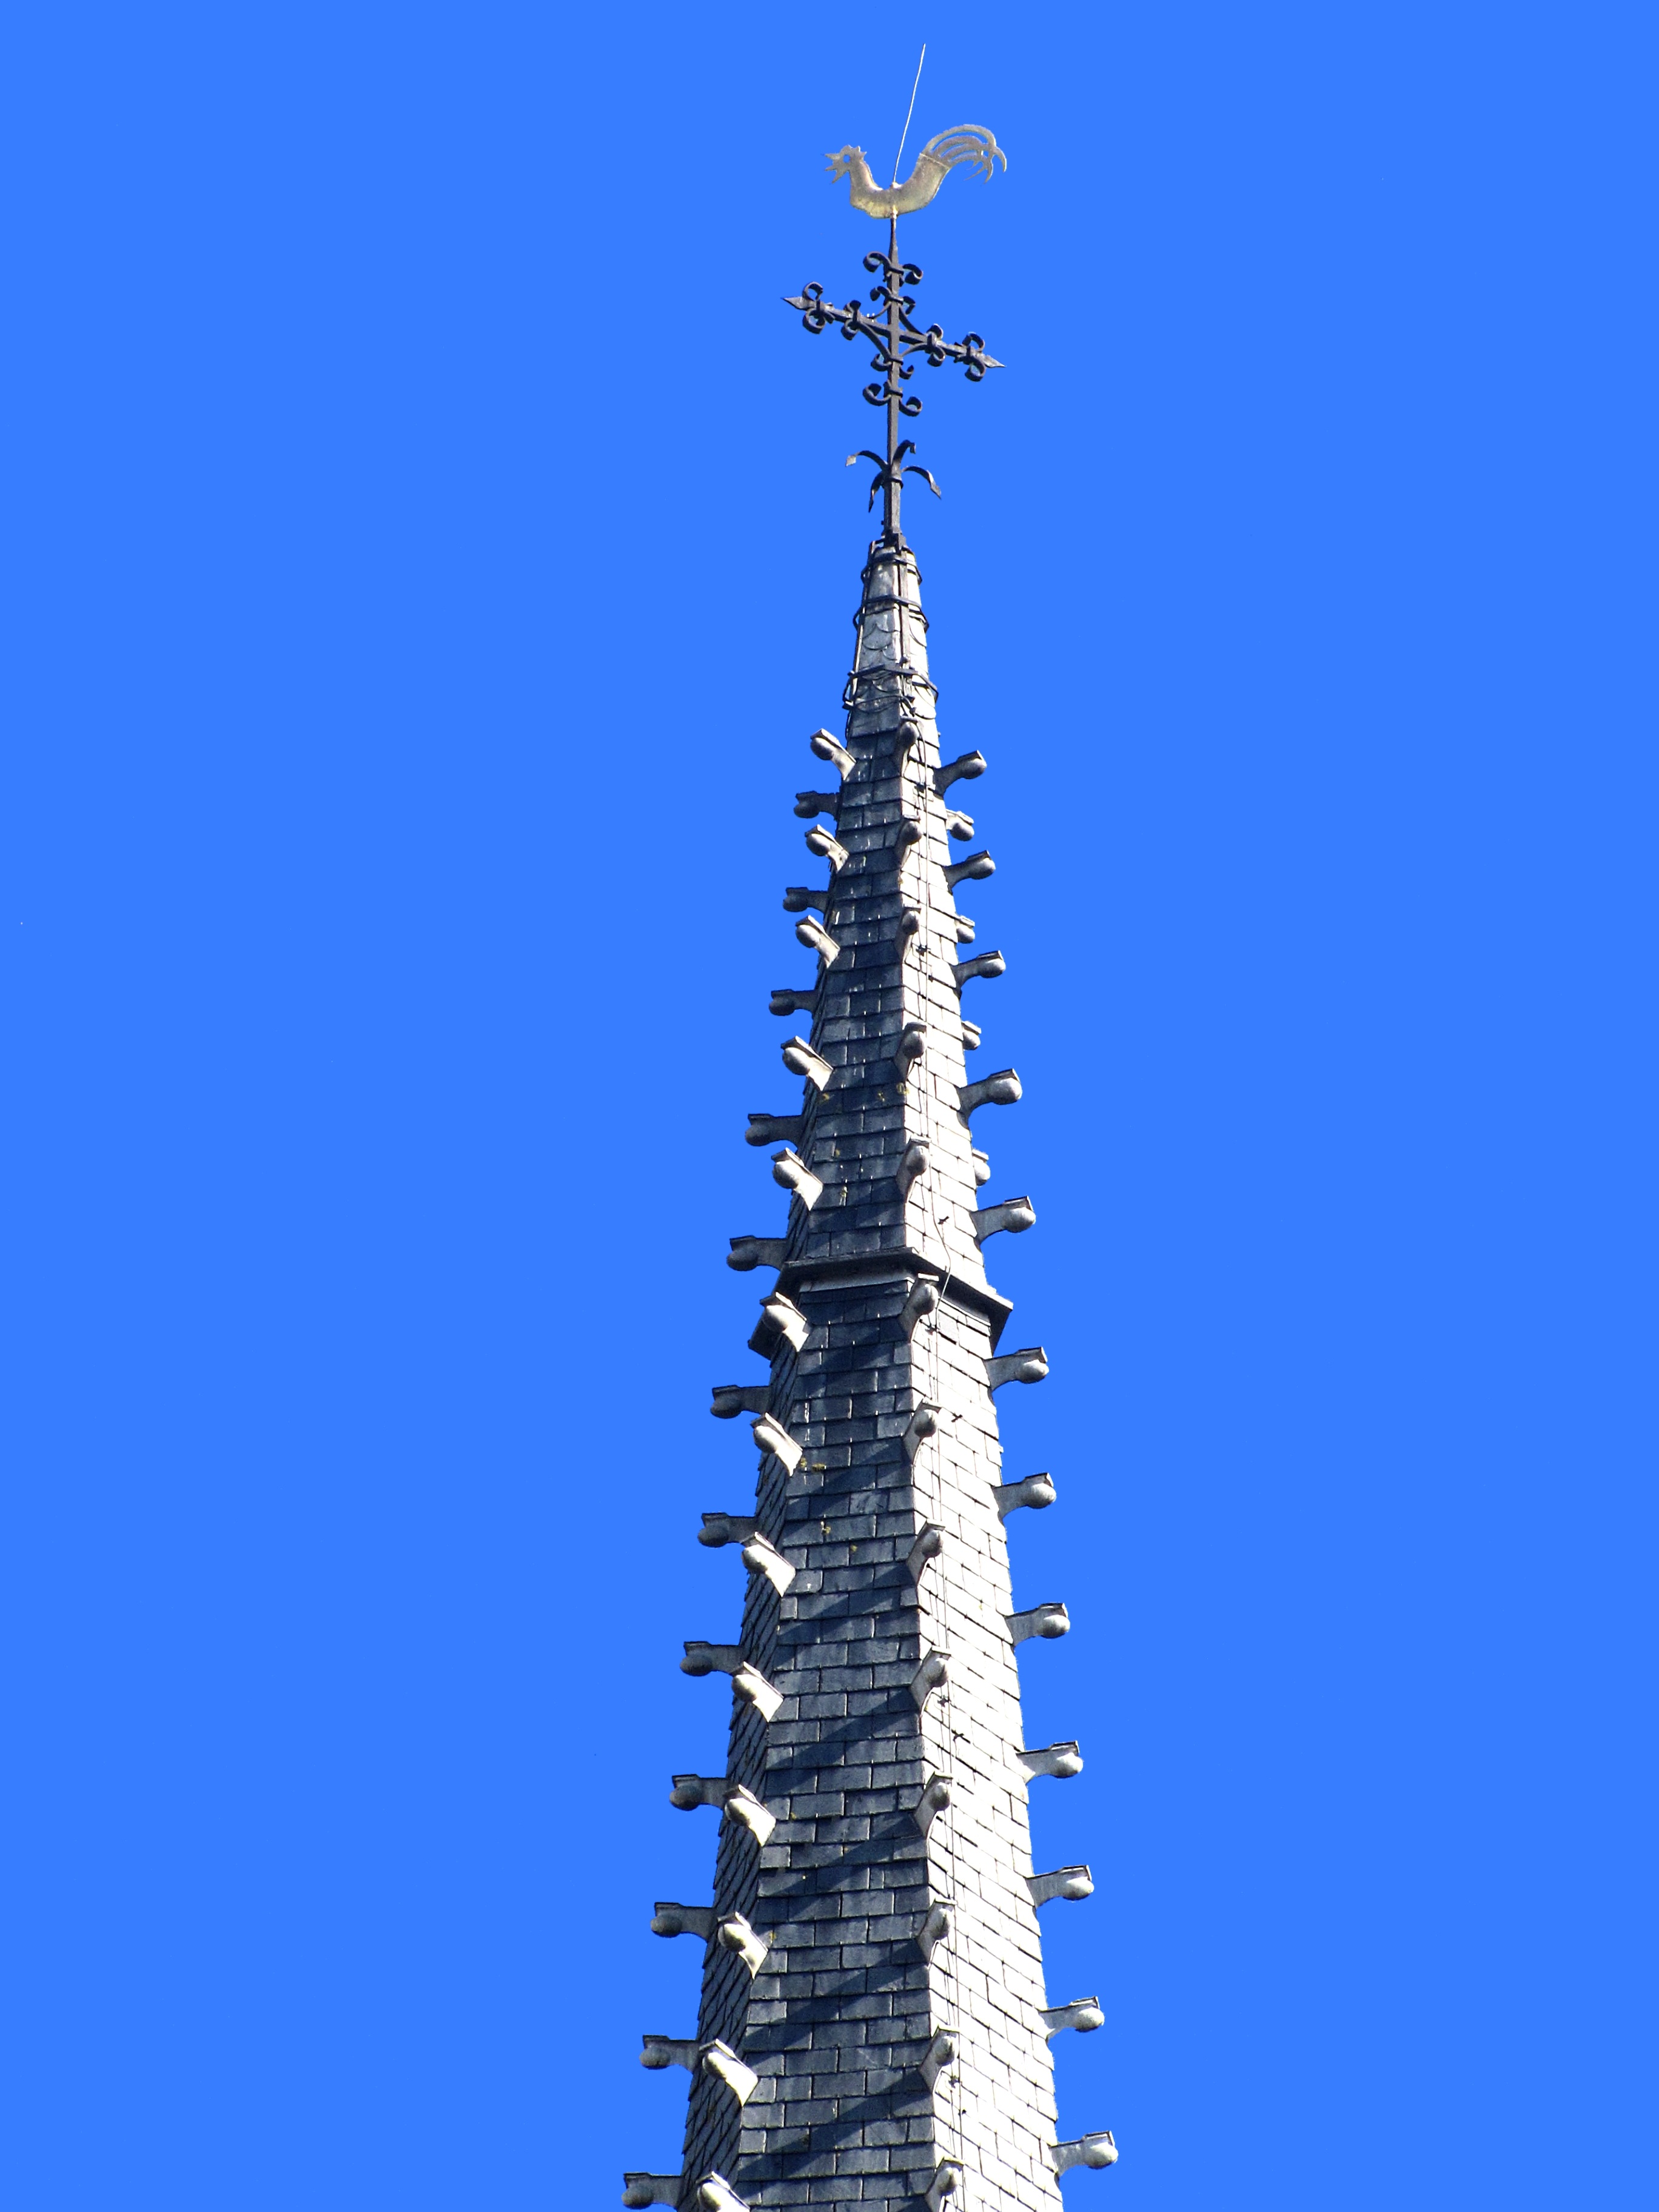
skyscraper, tower, mast, religion, christmas tree, gothic, spire, steeple, weather vane, church tower, rush hour, man made object, tower h